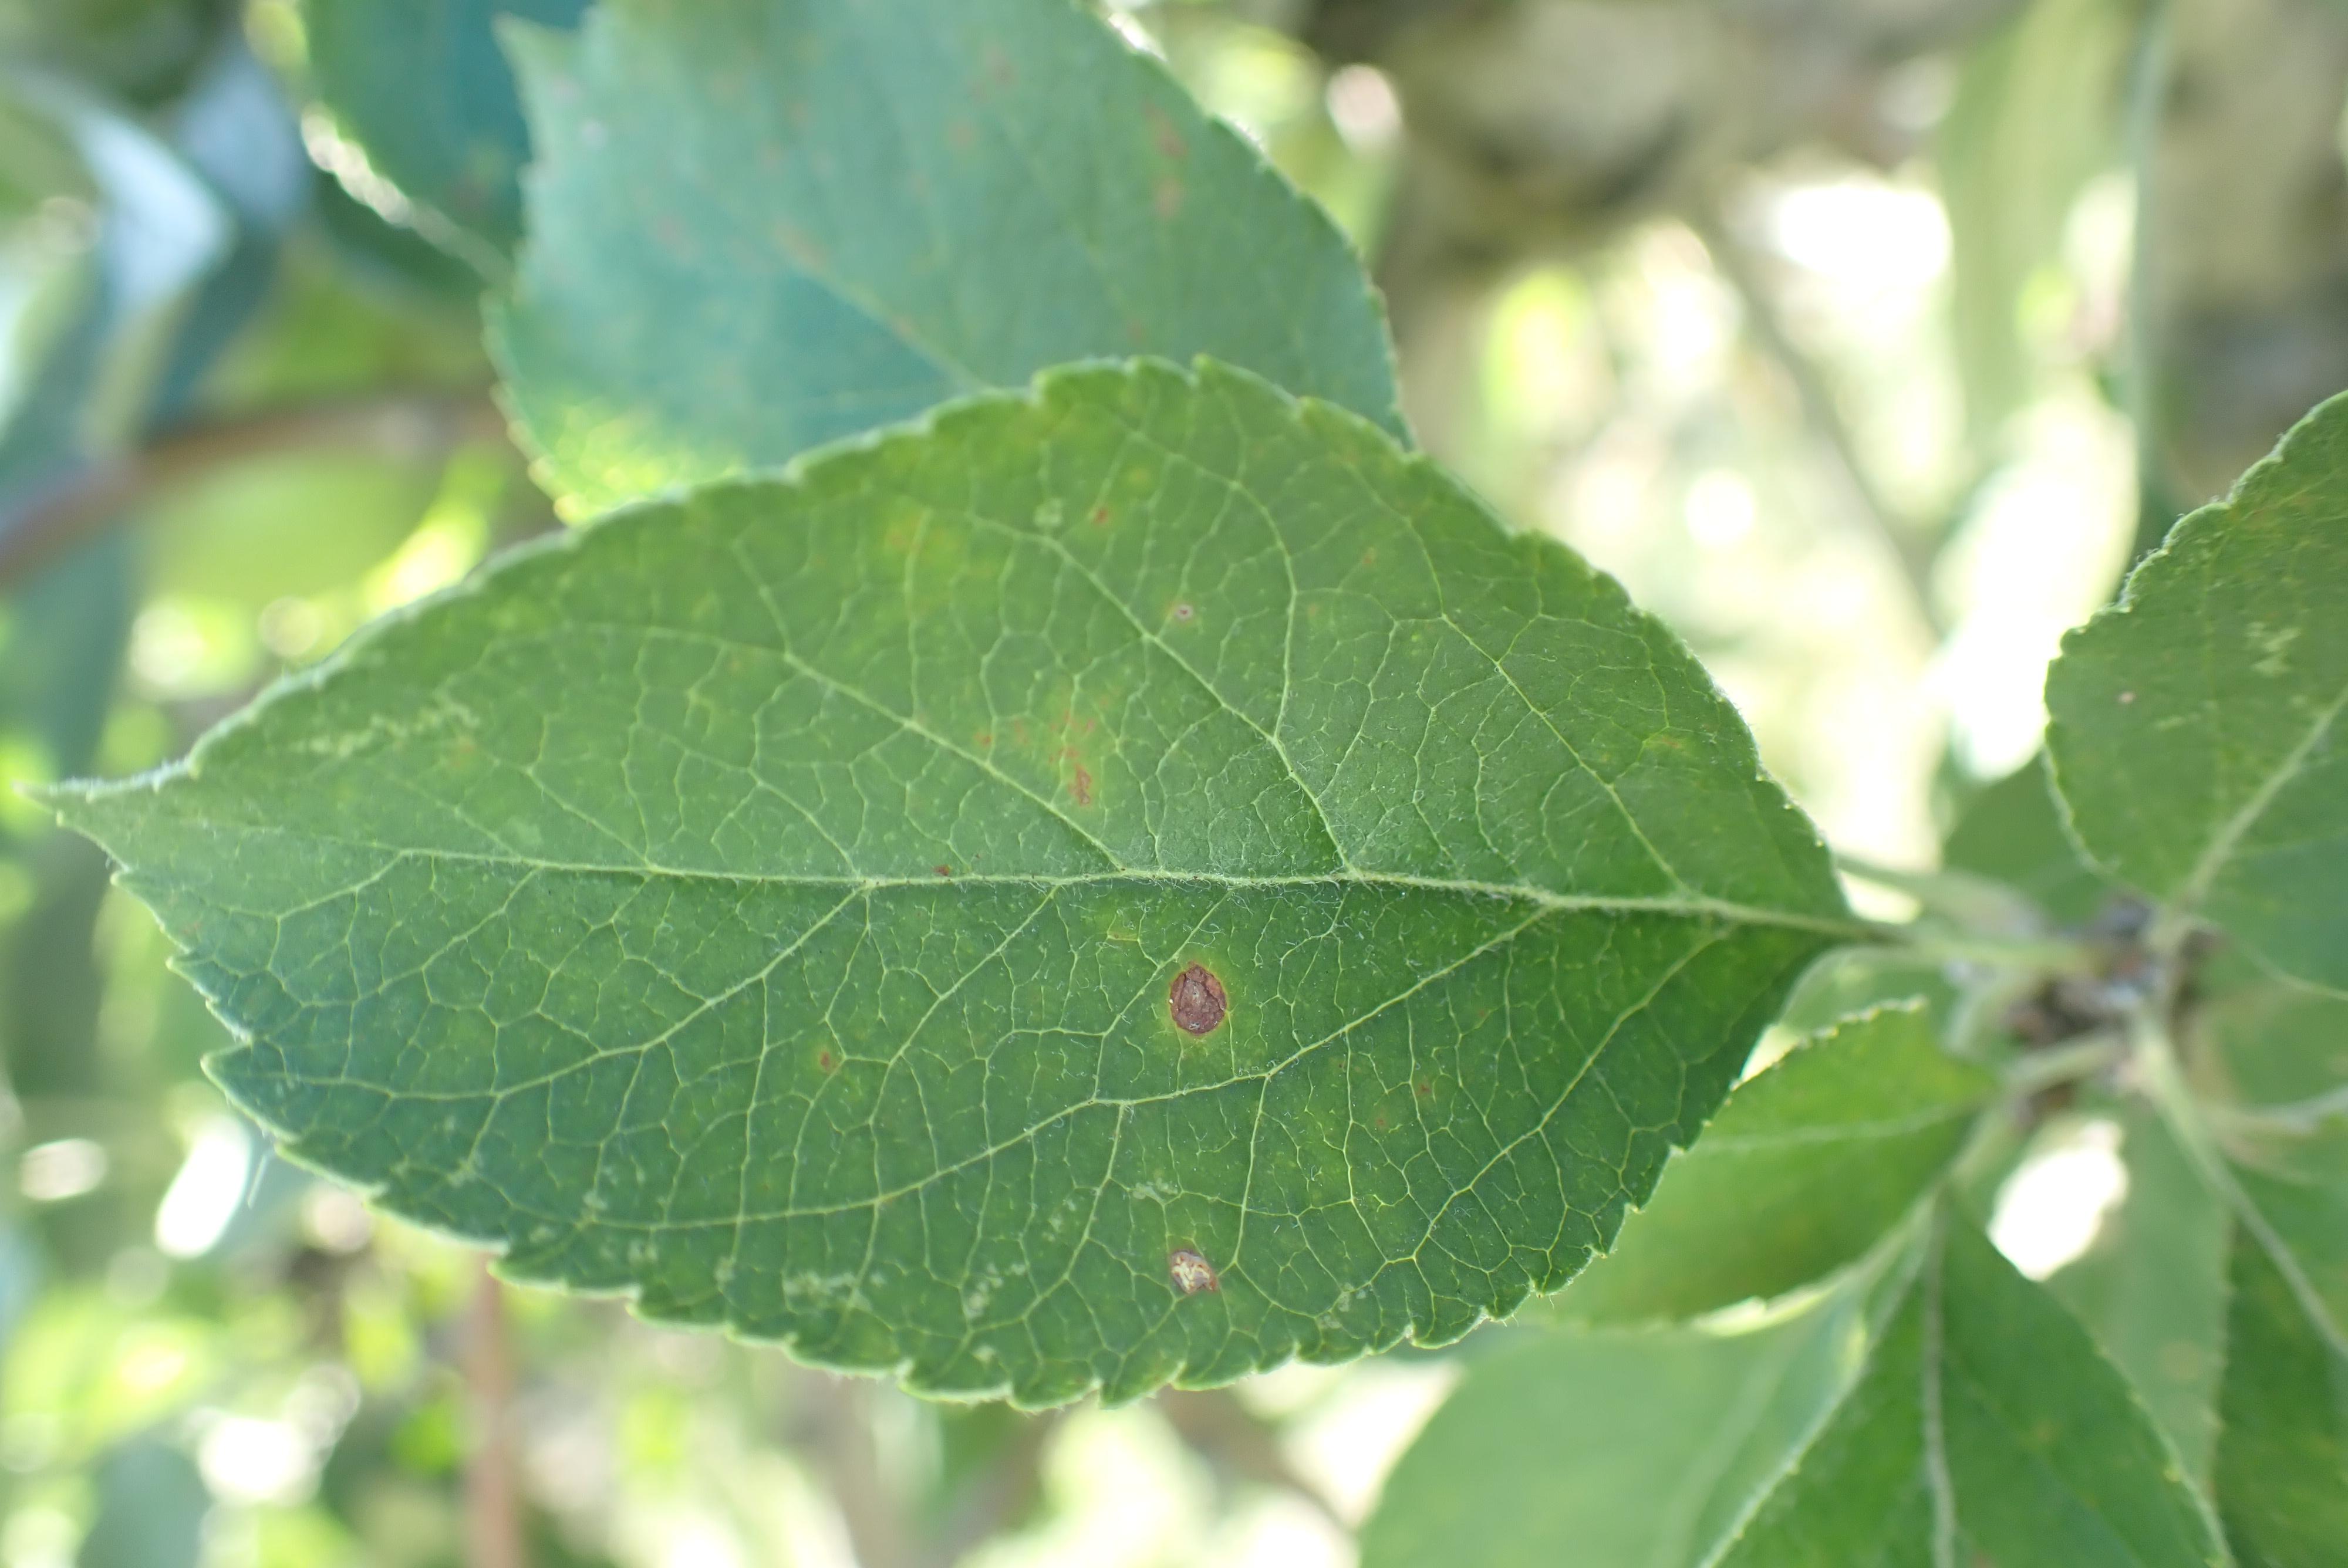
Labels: scab, frog_eye_leaf_spot, complex